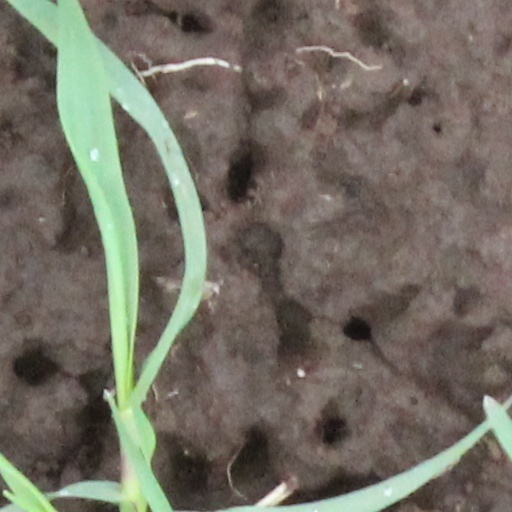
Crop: wheat